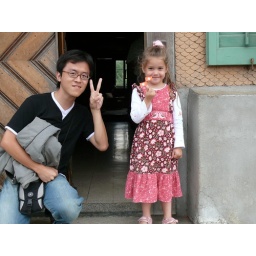
a cute girl we met in Switzerland